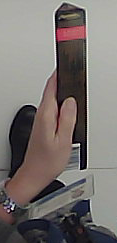
Product: toblerone_black